The Signs of the Zodiac

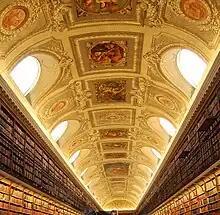
The ceiling of the East Gallery

The Signs of the Zodiac is a series of twelve allegorical paintings of the signs of the Zodiac, originally painted around 1640 by Jacob Jordaens and bought by the French Senate in 1802 for the ceiling of the East Gallery of the Palais du Luxembourg in Paris. The paintings represent the signs of the zodiac through stories from Greek and Roman mythology.